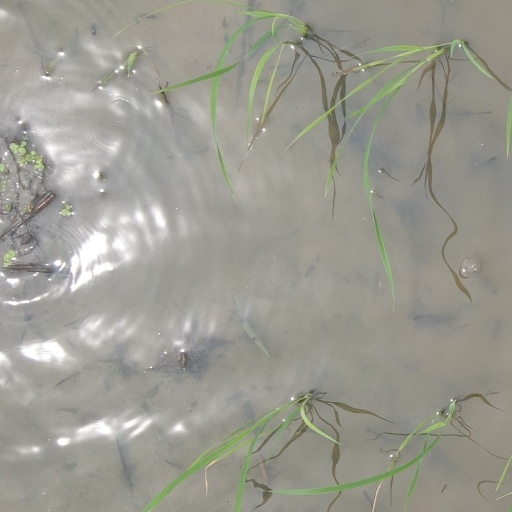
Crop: rice